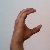
The image shows a hand gesture representing the letter 'C' in Indian Sign Language.